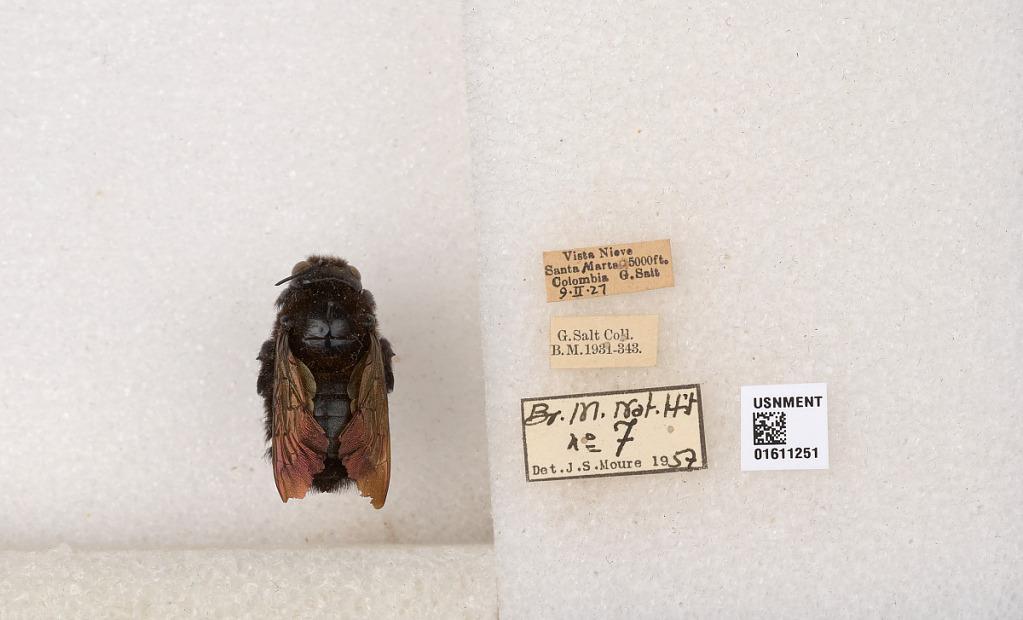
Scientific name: Xylocopa
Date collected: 1927-2-9
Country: Colombia
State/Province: Magdalena
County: Santa Marta
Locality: Vista Nieve
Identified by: Moure, J. S.